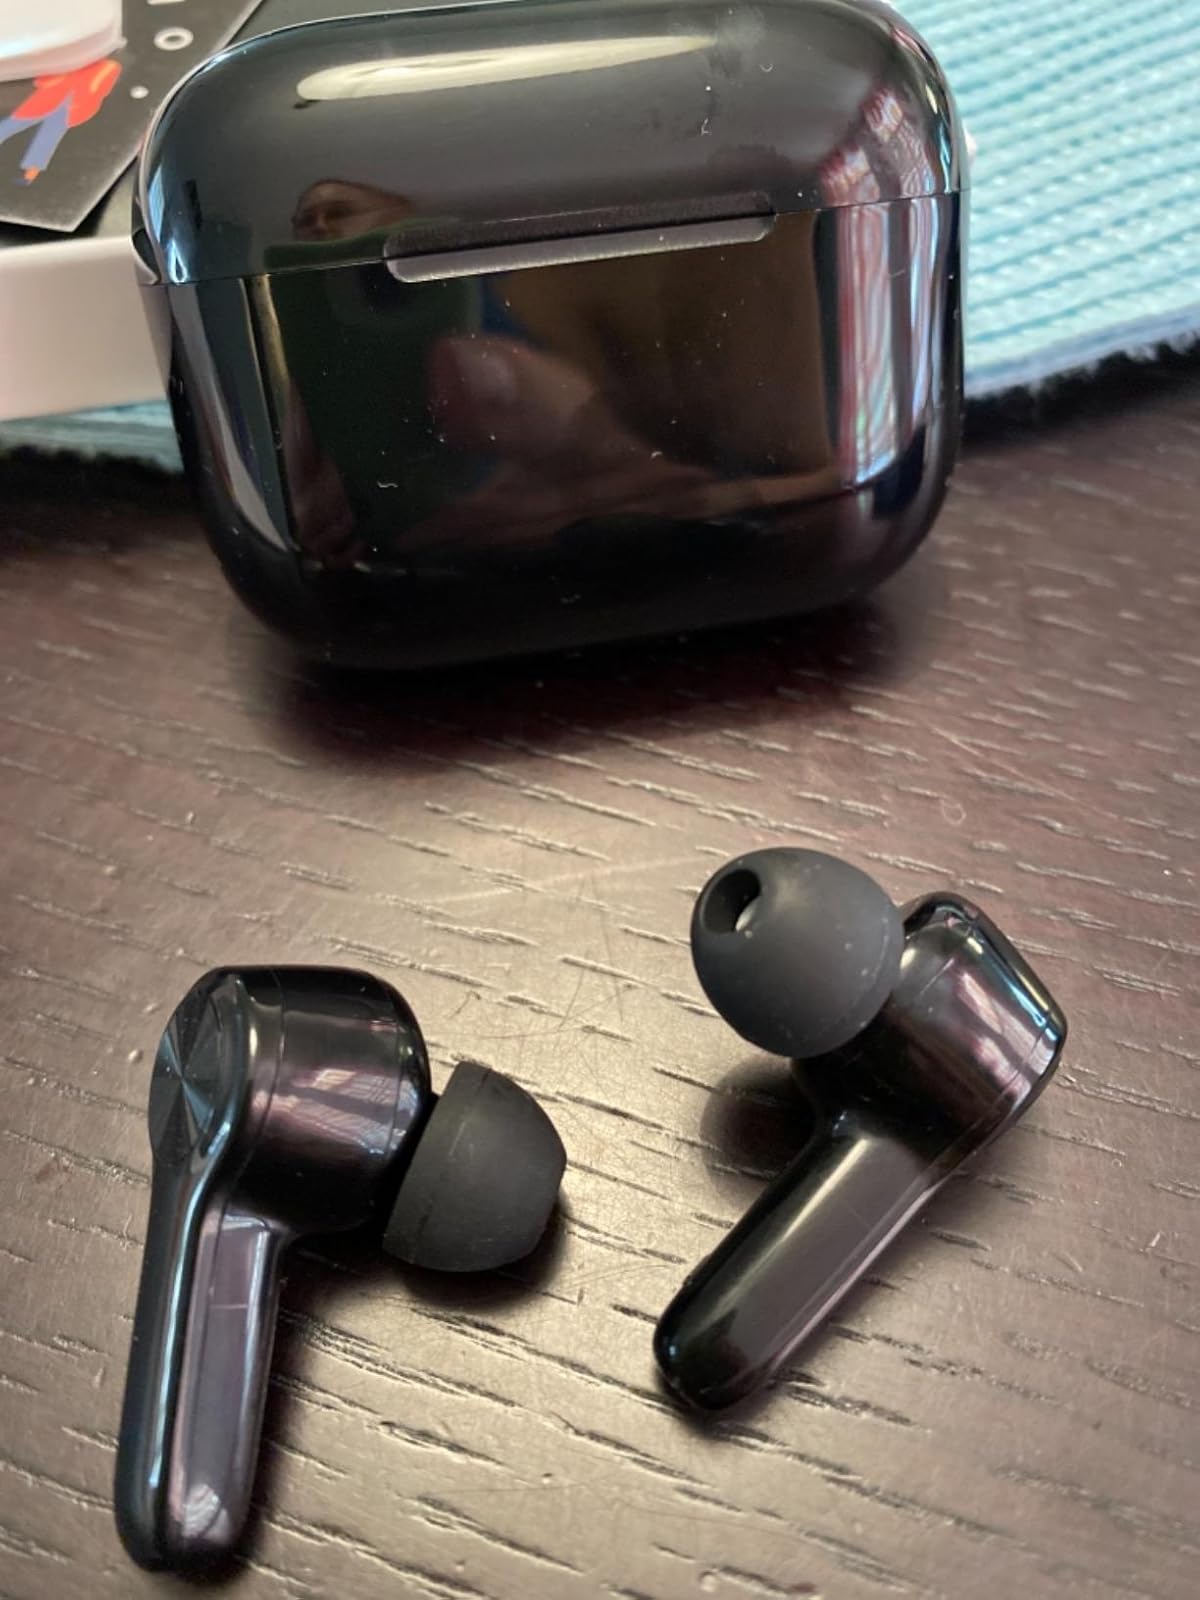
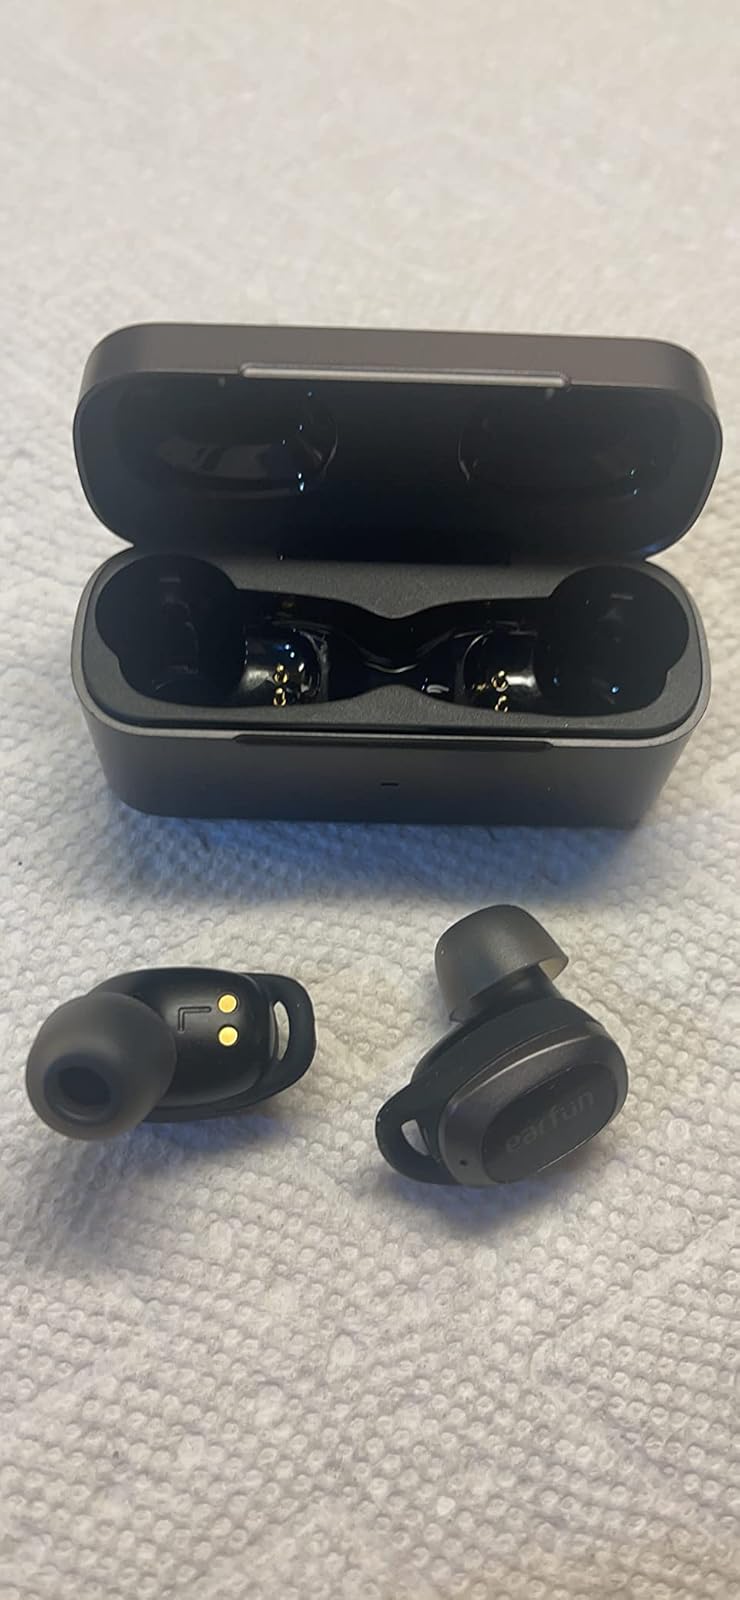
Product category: earbuds
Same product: no